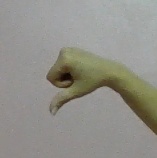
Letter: waw